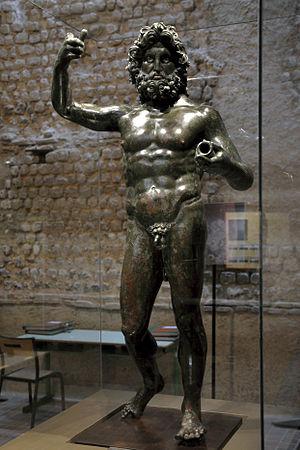
Statue de Jupiter (Jupiter Stator),trouvée au Vieil-Evreux en 1840, bronze, cuivre et argent, 2ème moitié du 1er siècle + JC. Musée d'Evreux.
Gisacum est un site gallo-romain qui se trouve sur la commune du Vieil-Évreux dans l'Eure en région Normandie.
Le musée d'Évreux a ouvert dans les années 1960. Il occupe l'ancien palais épiscopal d'Évreux, édifice de la fin du XVᵉ siècle relié à la cathédrale Notre-Dame par un cloître. Il a le label musée de France. Il abrite environ 1 500 m² de salles d'exposition sur quatre niveaux et abrite périodiquement des expositions temporaires.